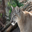
Label: leopard